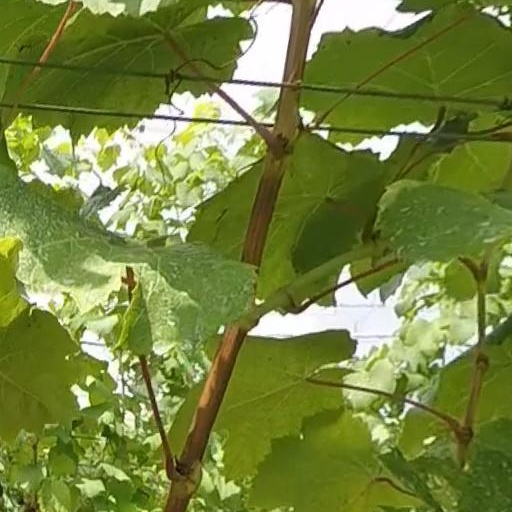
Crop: grape